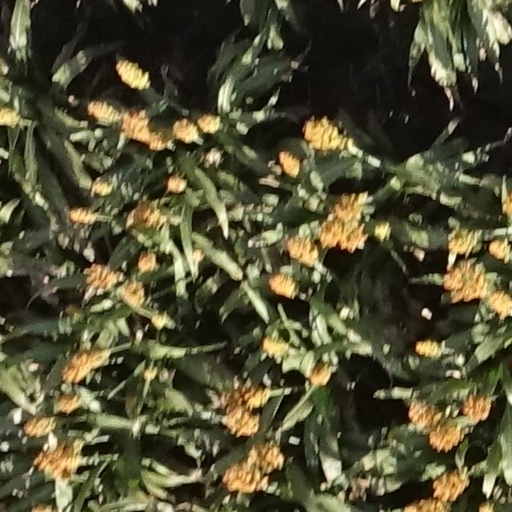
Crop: sorghum